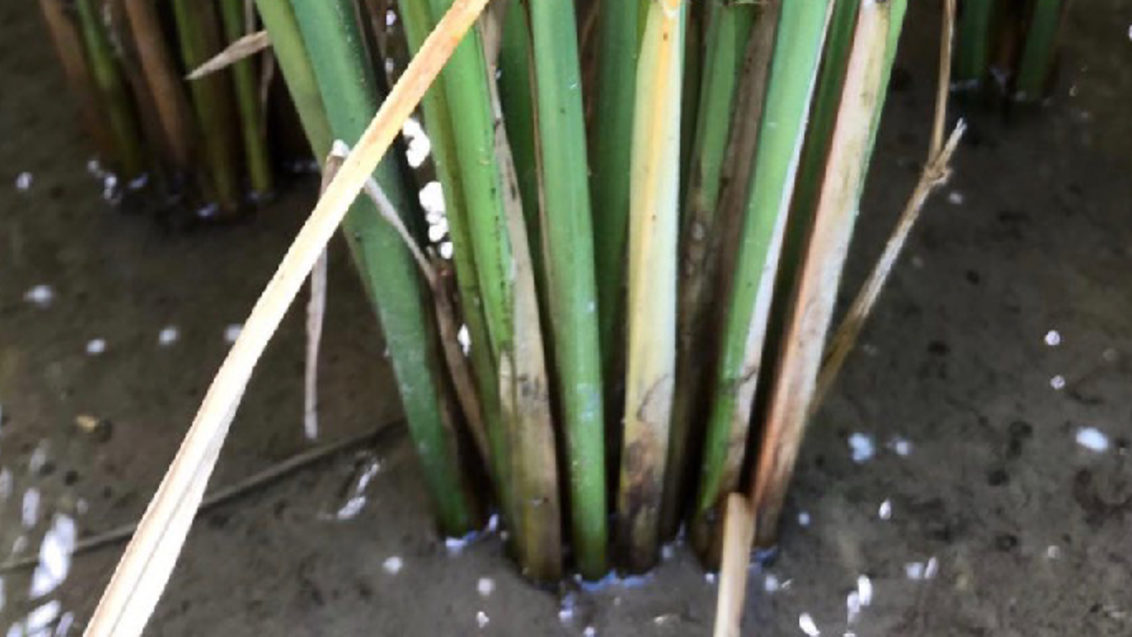
Plant: Rice
Disease: rice sheath blight